Bafoussam

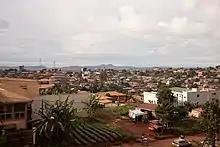
View from Baptist Health Center

The climate is constantly cool with a temperature oscillating between 15 °C and 27 °C. With climate change in recent years, Bafoussam sometimes reaches 28 °C during the dry season that extends from mid-November to mid-March (four months). The rainy season lasts eight months, from mid-March to mid-November.